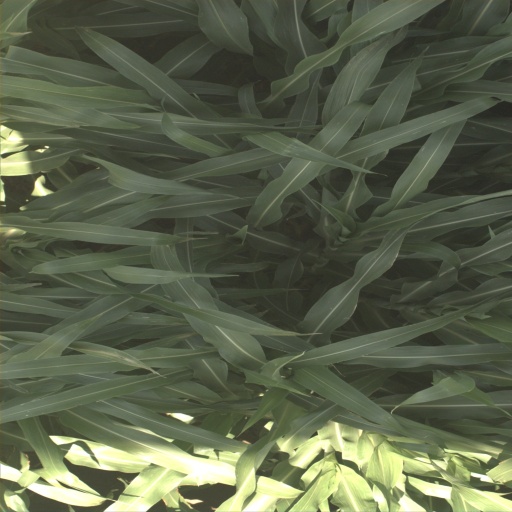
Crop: sorghum